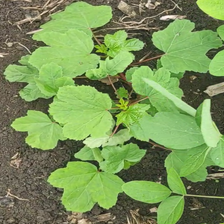
Weed species: Little_Mallow(Malva parviflora)